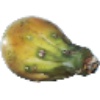
Label: Cactus fruit 1